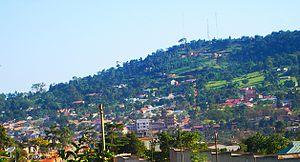
Mukono est une ville, capitale du district de Mukono, en Ouganda.